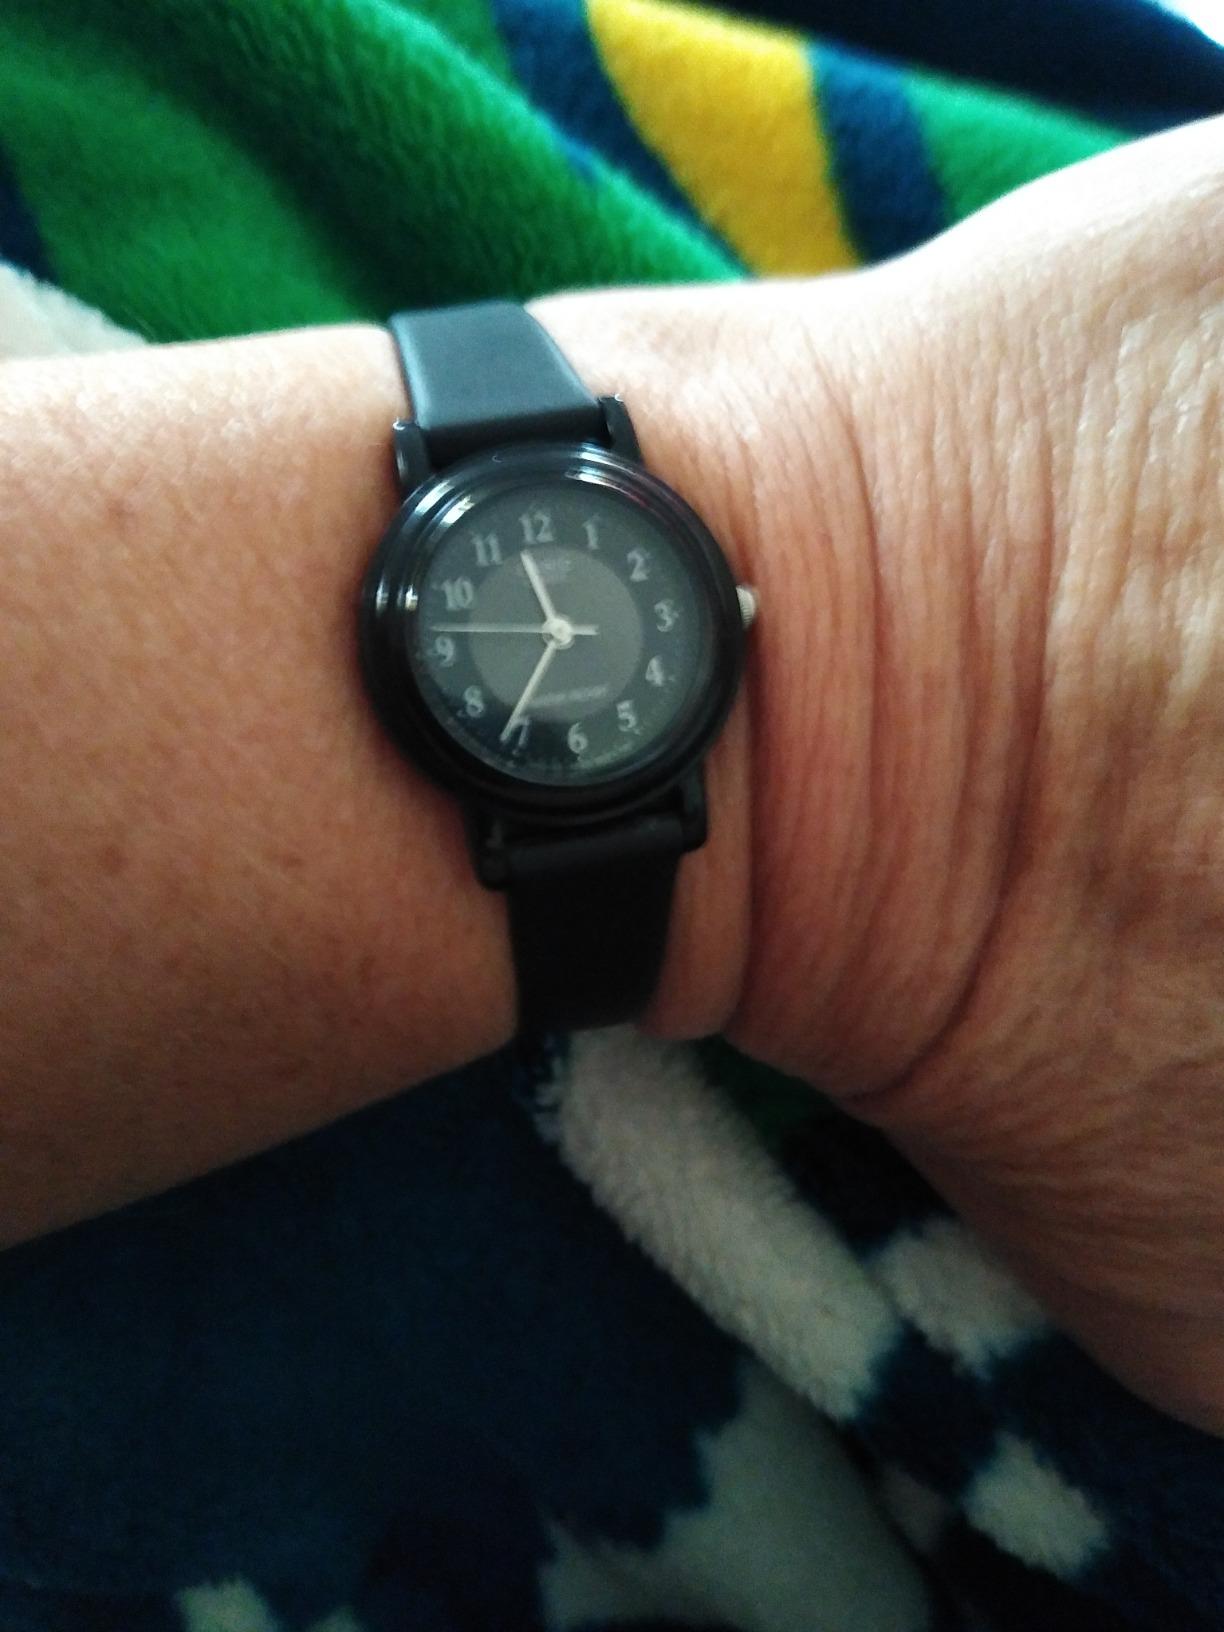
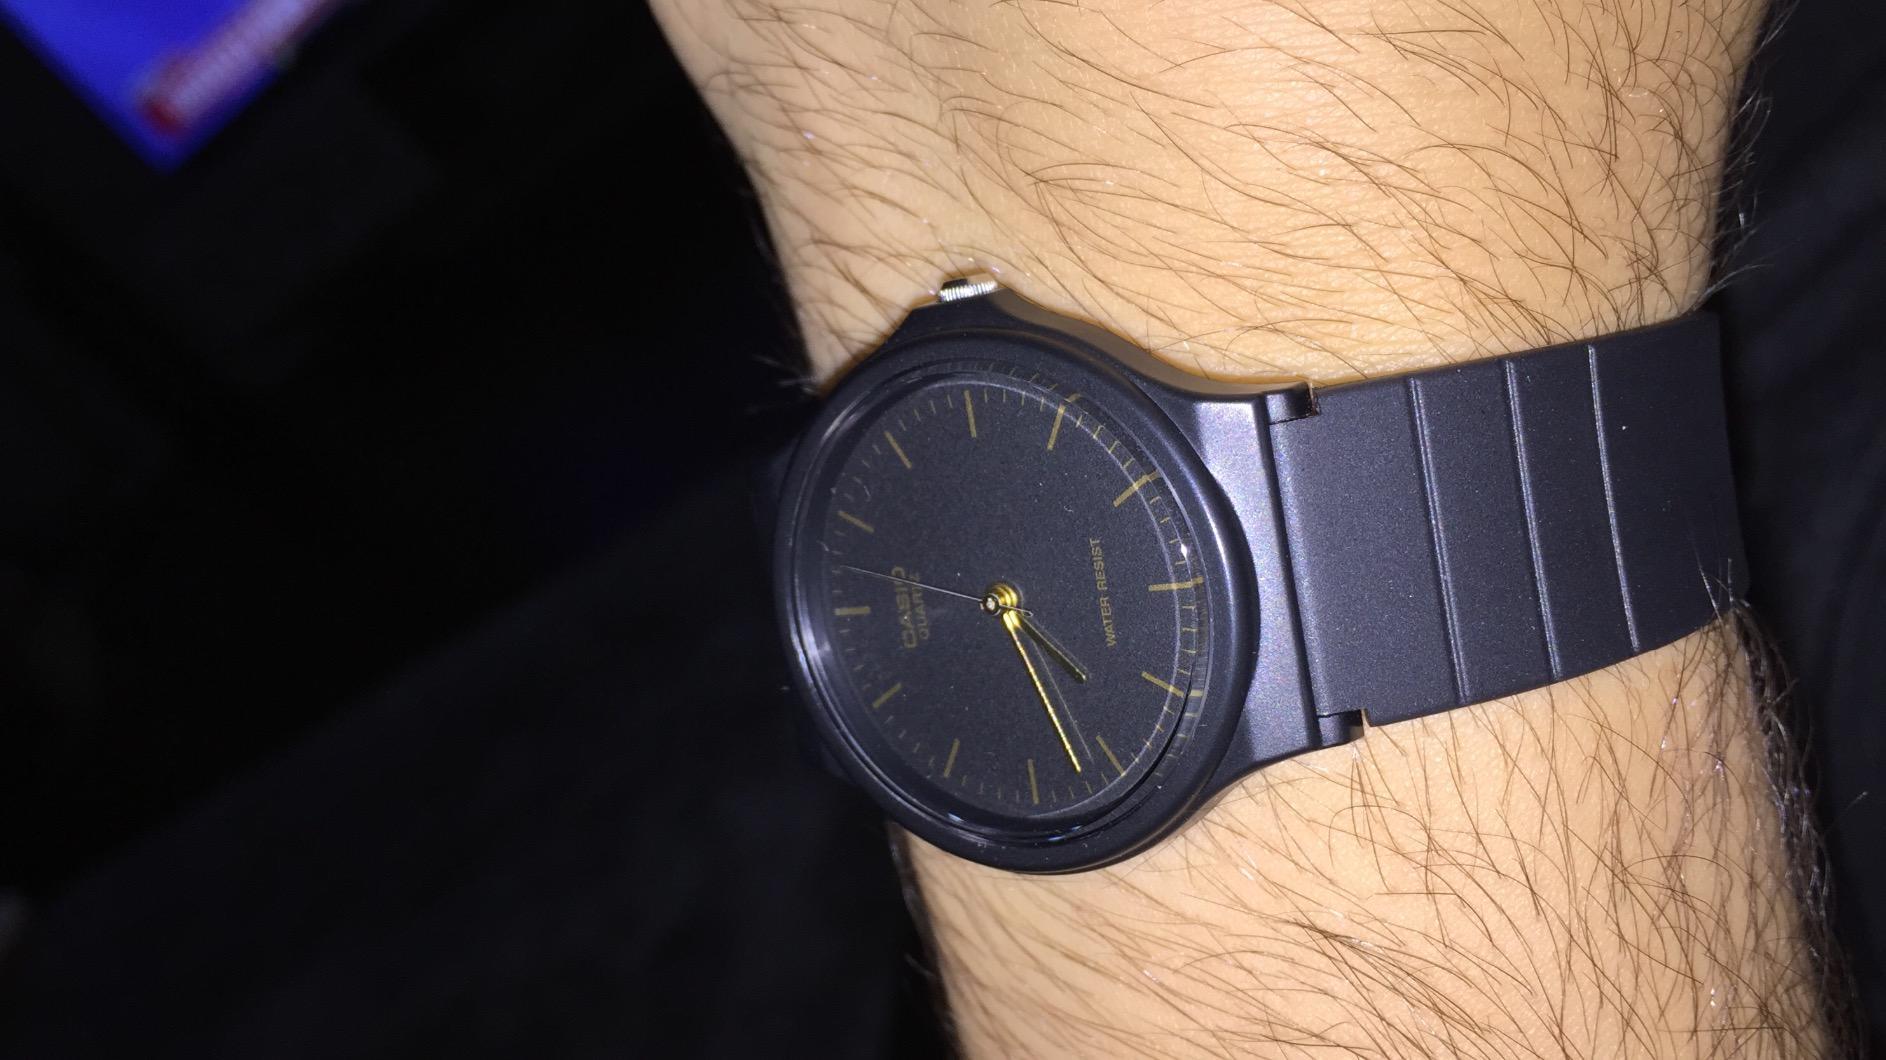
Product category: accessories_watch
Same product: no